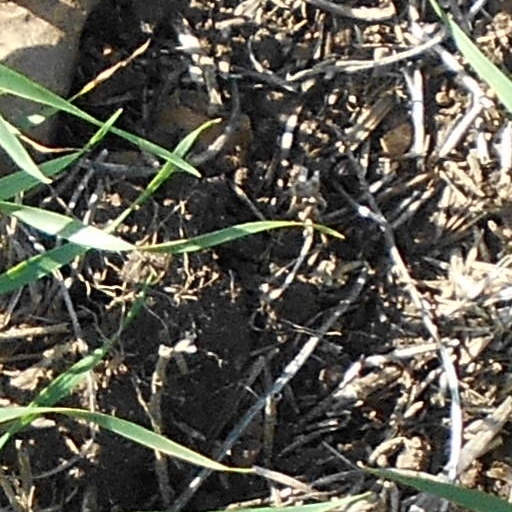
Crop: wheat